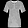
Label: T - shirt / top